Nordic Standard Helicopter Program

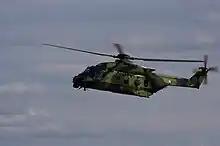
Finnish NH90

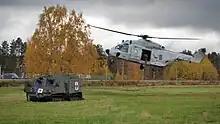
Swedish NH90

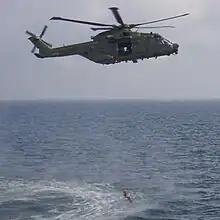
Danish AW101

Nordic Standard Helicopter Program (NSHP) was an international helicopter procurement program in the late 1990s and early 2000s to choose a standard helicopter for Norway, Sweden, Finland, and initially Denmark. In 1999, the four countries issued a requirement for a helicopter in the 9-15 ton range, which lead to the NH90 being selected in 2001.